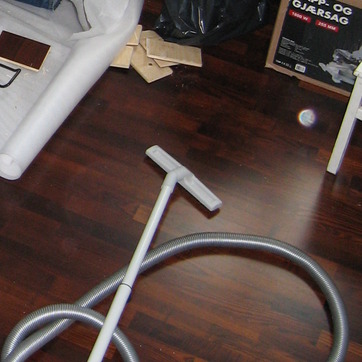
Material: plastic